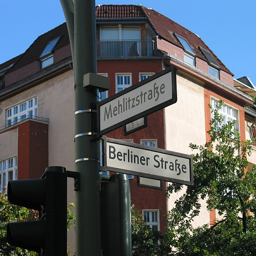
A traffic light with two street signs hanging off the side of it.
Here is a picture of an outside spot.

Two street signs that are on a pole.
Street signs attached to same pole with traffic lights on it
An intersection in Germany shows two road signs.